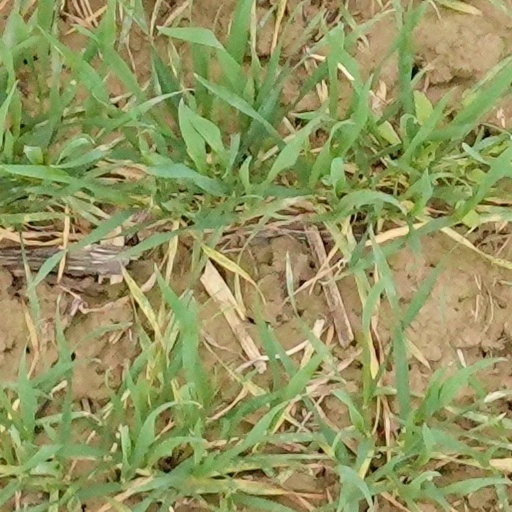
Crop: wheat